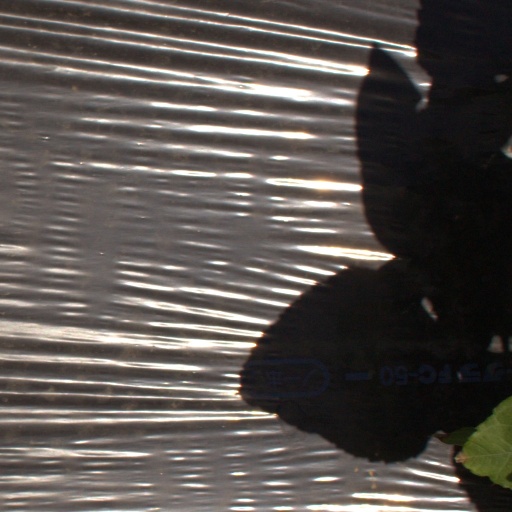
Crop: Jerusalem artichoke